1969 Copa Interamericana

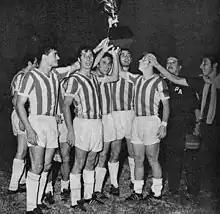
Estudiantes LP, champions

The 1969 Copa Interamericana was the 1st. edition of the Copa Interamericana. The final was contested by Argentine club Estudiantes de la Plata (champion of 1968 Copa Libertadores) and Mexican side Deportivo Toluca (winner of 1968 CONCACAF Champions' Cup). The final was played under a two-leg format in February 1969.